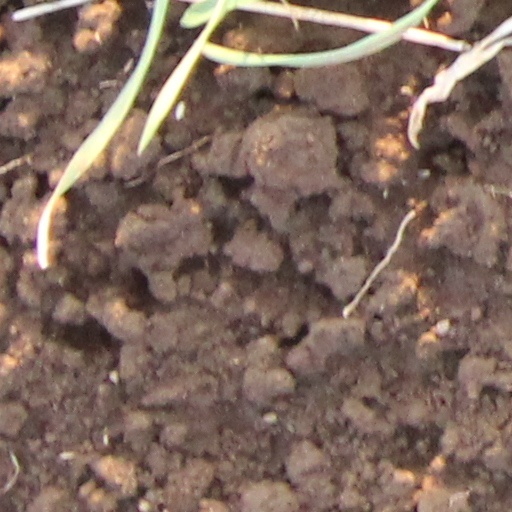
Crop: wheat